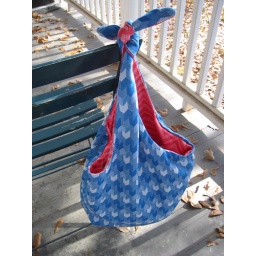
A reversible market bag. Help save the environment by not using paper or plastic.